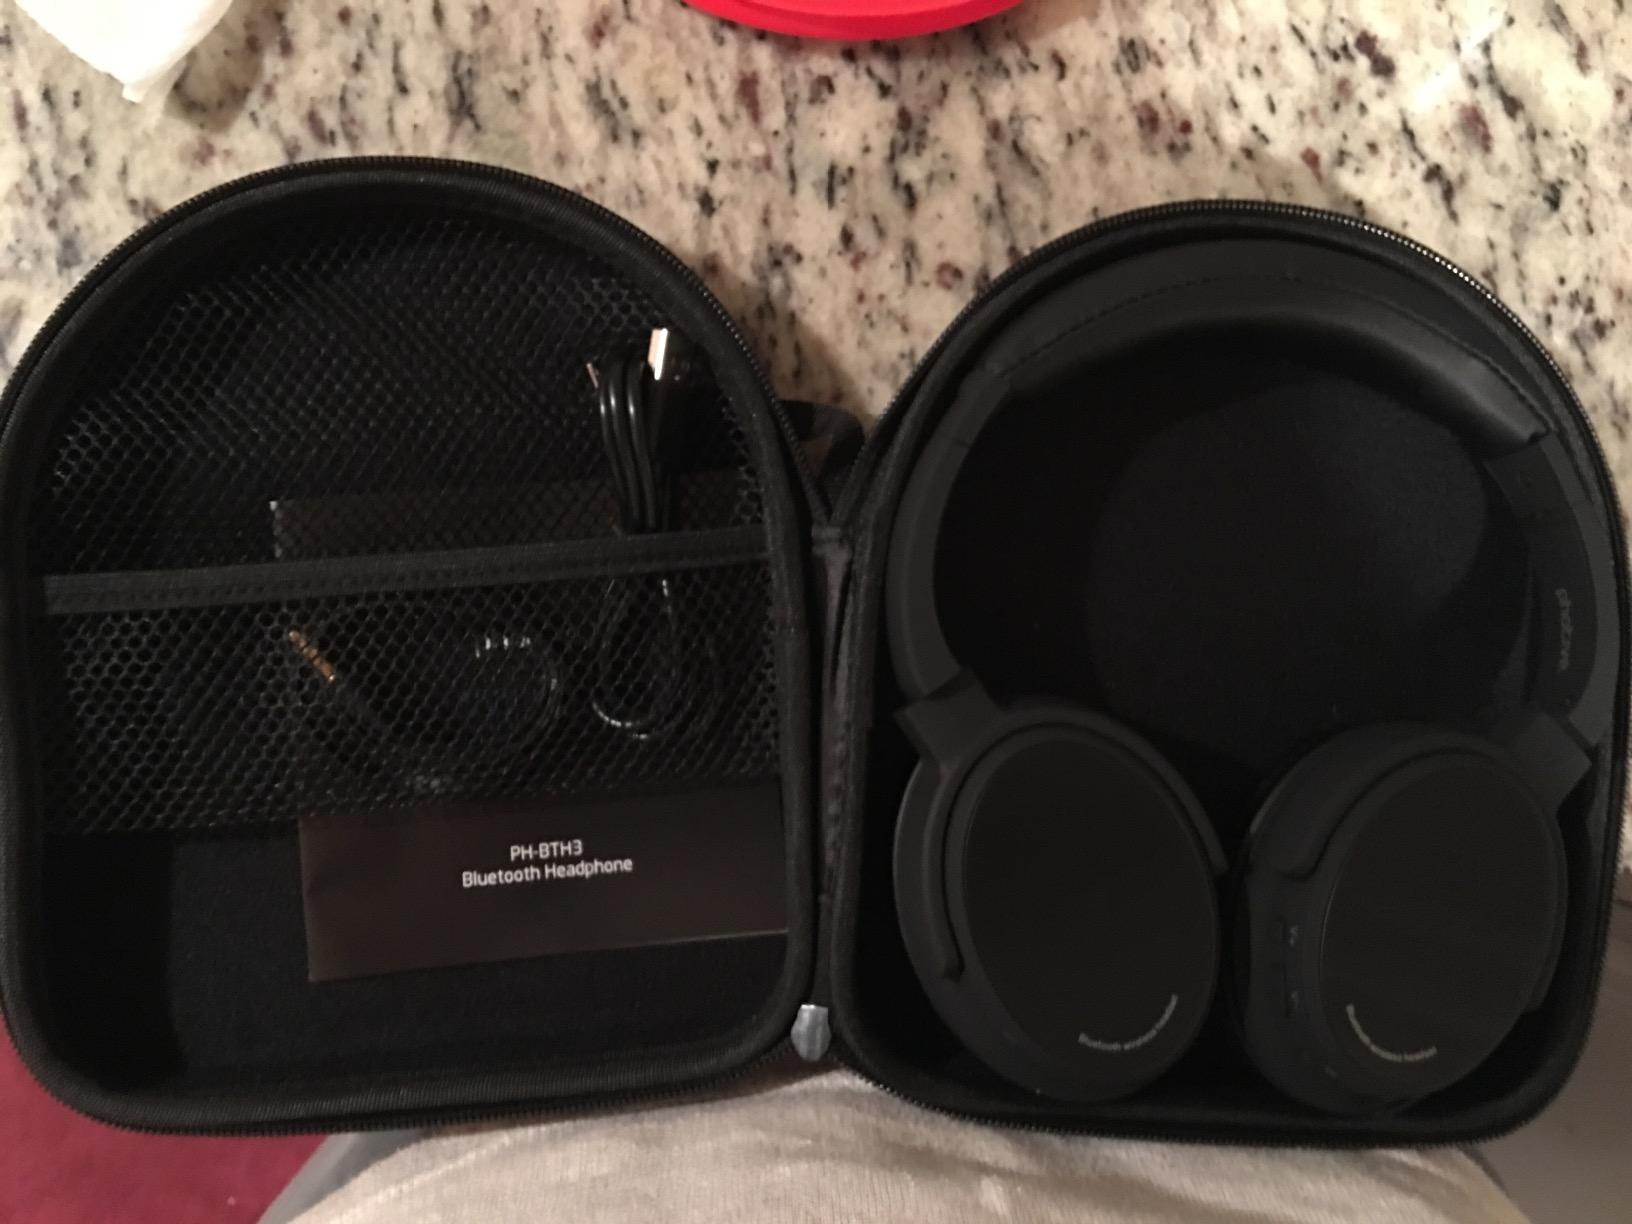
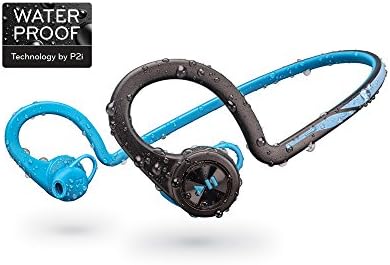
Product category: headphones
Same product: no